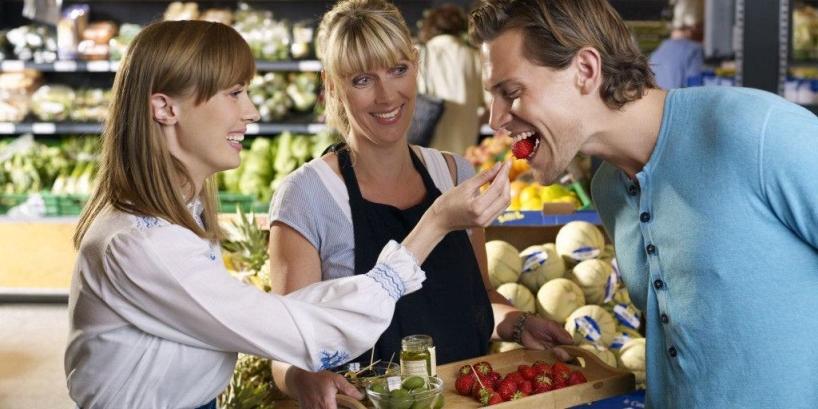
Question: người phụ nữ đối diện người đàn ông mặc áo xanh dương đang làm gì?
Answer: đang đút thực phẩm dùng thử cho người đàn ông